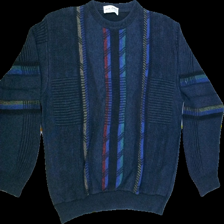
View: front
Type: Sweater
Category: Men
Brand: Not in the list
Colors: Multicolor, Green, Yellow, Black, Blue, Red
Material: 66%acrylic 34%cotton
Pattern: Striped
Cut: Regular, C-collar
Season: Autumn
Smell: Minor
Price range: <50
Recommended usage: Export